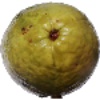
Label: Guava 1